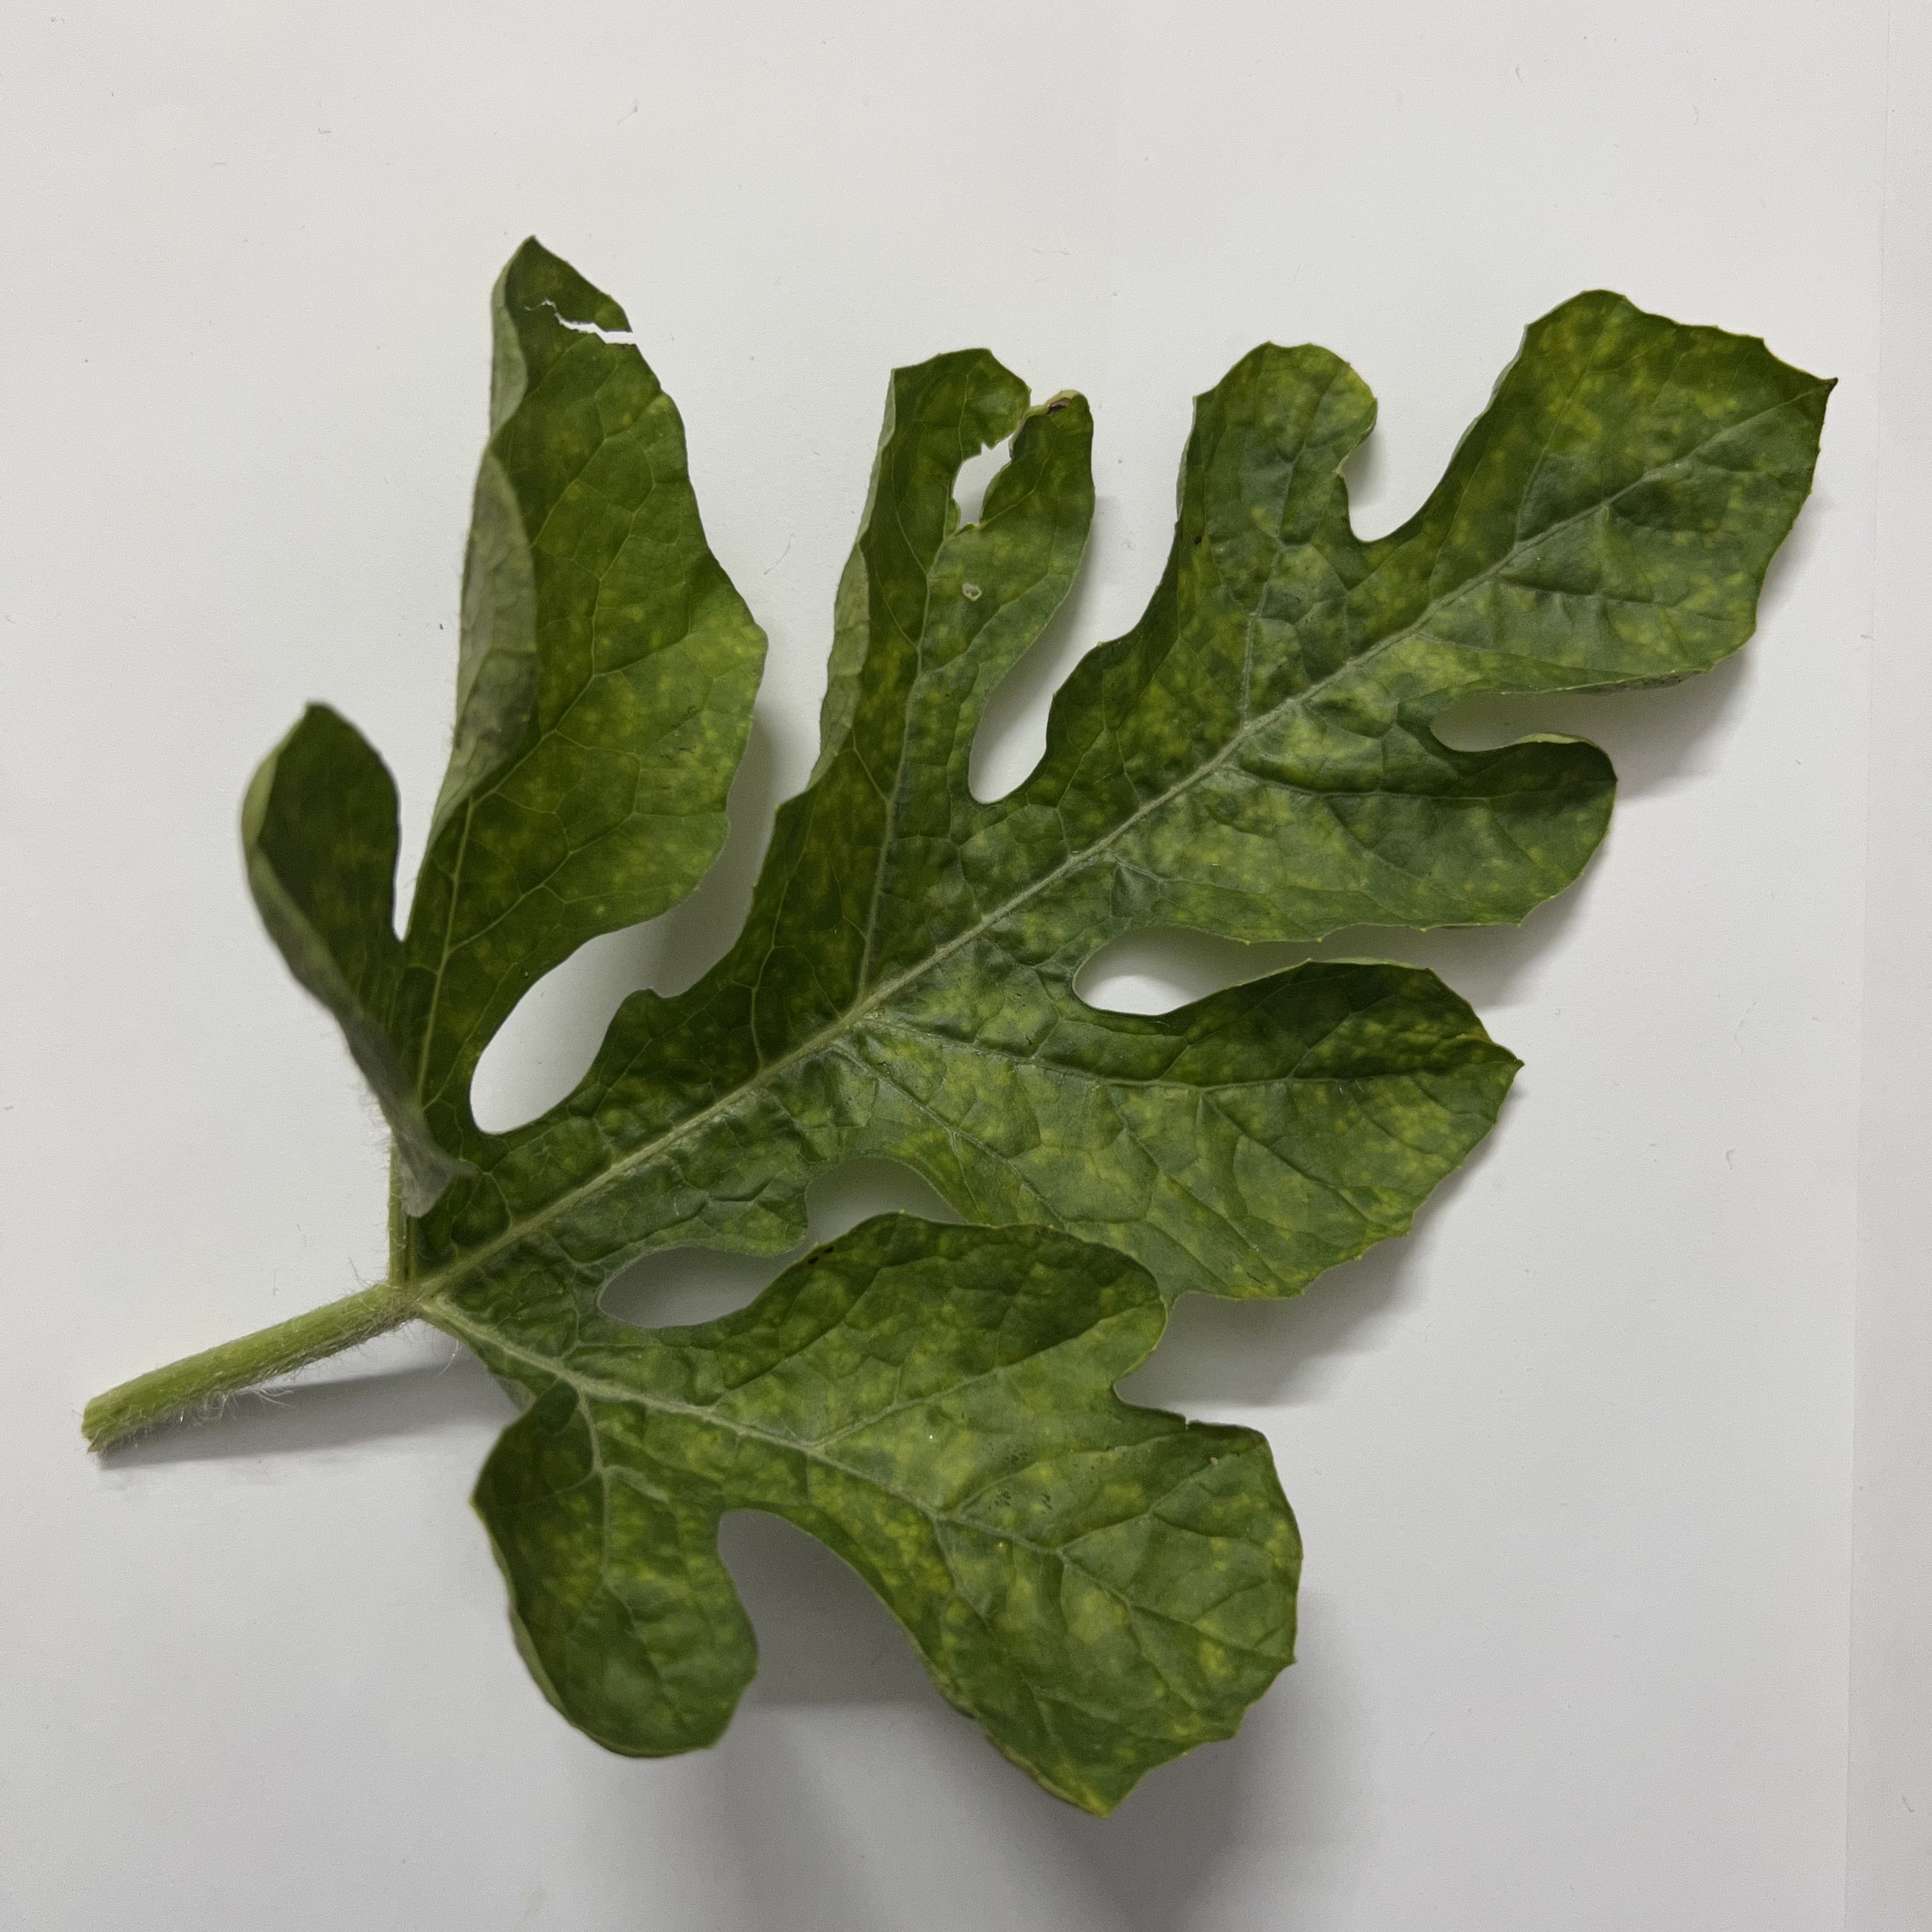
Label: Mosaic_Virus